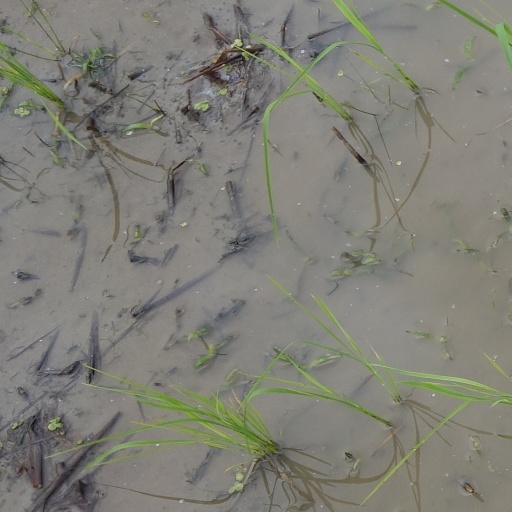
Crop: rice